Big Raven Formation

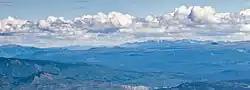
Panoramic view of the Big Raven Plateau; Eve Cone is visible as a small dark hill to the right

Some of the lava flows comprising the Desolation Lava Field issued from vents adjacent to the northern trim line of Mount Edziza's summit ice cap where meltwater interacted with the erupting lava to form tuff rings. These tuff rings composed of quenched breccia later transitioned into normal subaerial cinder cones as the progressing eruptions displaced ice and meltwater. The more than long lava flow from Williams Cone formed a temporary dam across the Klastline River at its distal end. Lava from Moraine Cone temporarily dammed Kakiddi Creek and the Klastline River, both of which have since etched new channels around or through the lava flow. The presence of lacustrine silt in small terraces upstream from the lava flow suggests that both streams were dammed long enough to form temporary lakes.